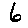
Label: 6